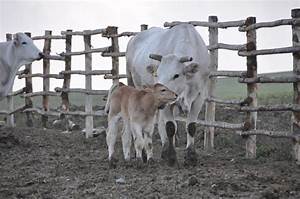
Label: cow